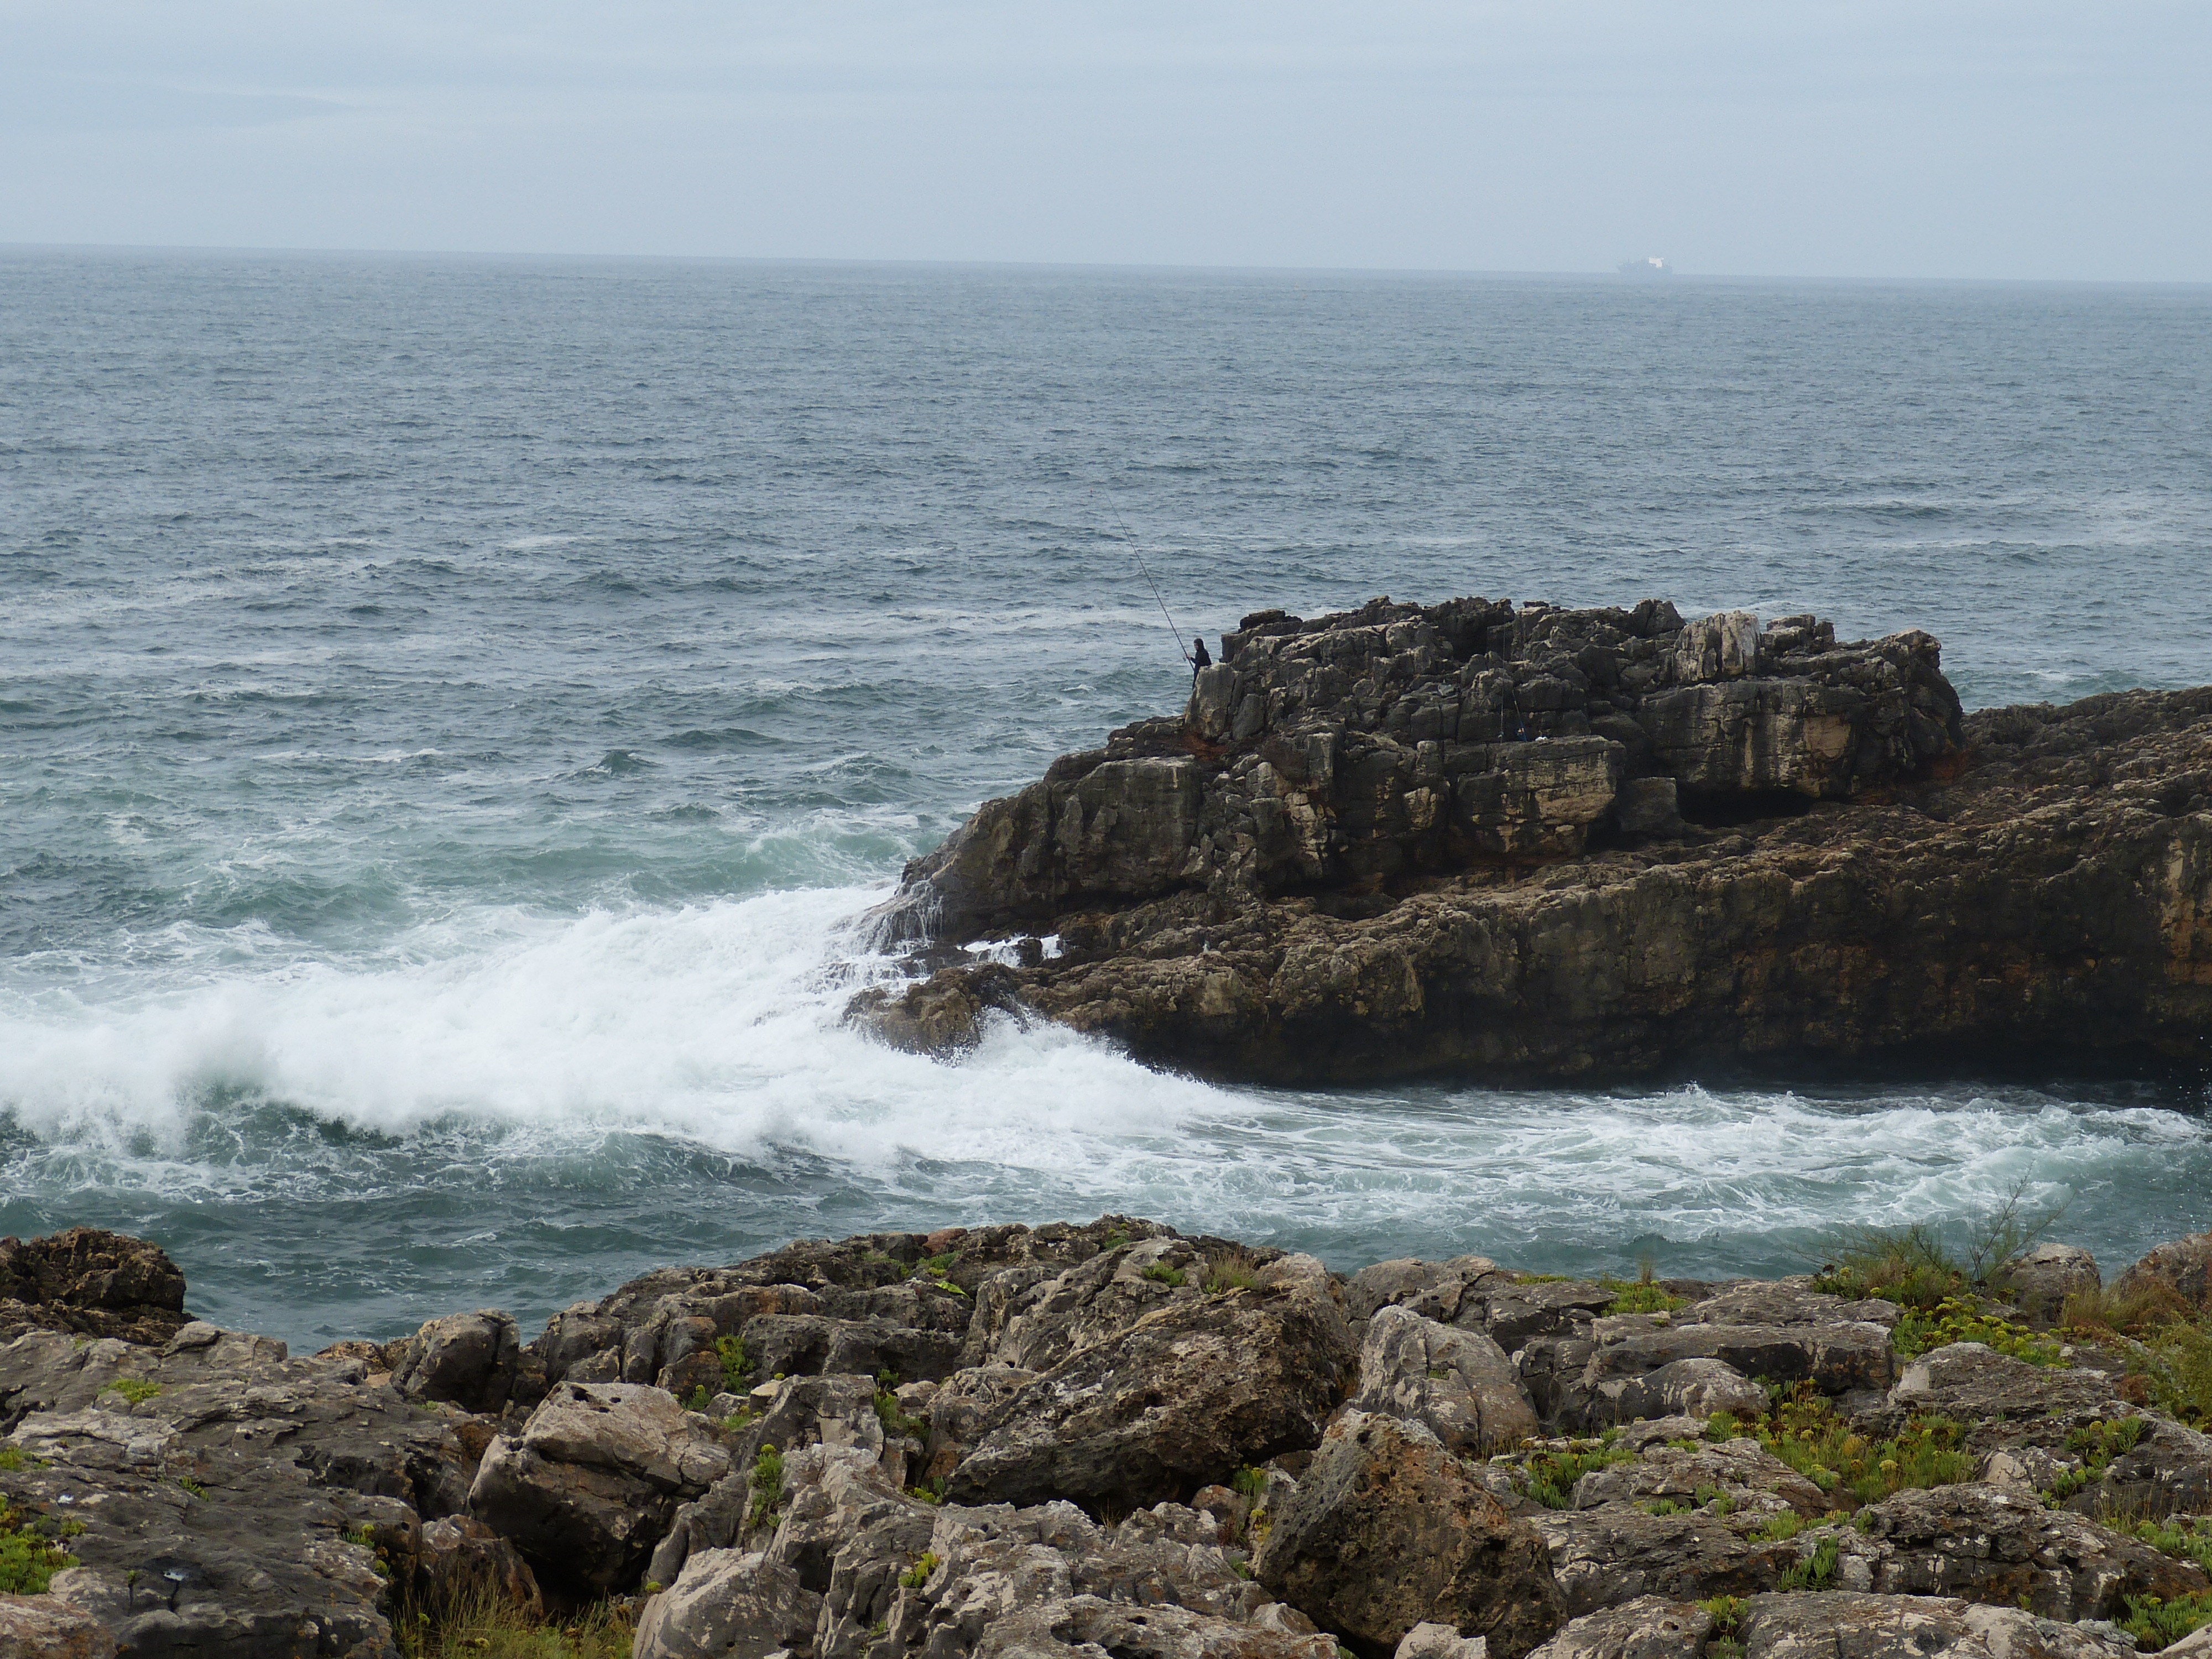
man, beach, sea, coast, rock, ocean, horizon, shore, wave, cliff, cove, tower, fishing, holiday, bay, stack, fish, terrain, material, body of water, headland, angel, portugal, atlantic, cascais, cape, angler, islet, wind wave